Dominick Labino

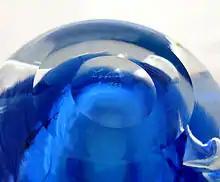
This is an example of Labino's signature that appears on all of his art glass pieces. The inscription in the glass reads "Labino" with the specific month and year that the piece was created by him. The vase is in a private collection in New York City.

Labino received an honorary doctorate from Bowling Green State University in 1970. In 1971 he received the Governor's Award for the Art, State of Ohio, and was presented with the first Ohio Art Council award for his contribution to the development of molten glass as a fine art form. Labino received the Toledo Glass and Ceramic Award in 1972, and was presented with the Rakow Award for Excellence in Glass by the Corning Museum of Glass in 1985.